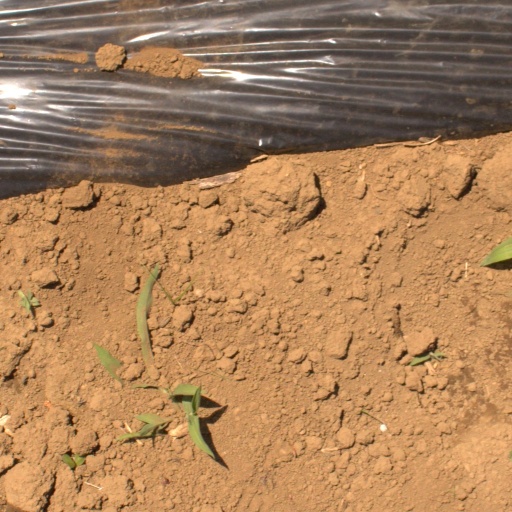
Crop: Jerusalem artichoke